Norway at the 1960 Summer Paralympics

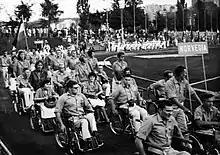
Norway at Rome 1960

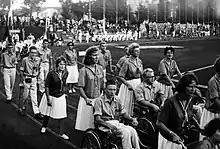

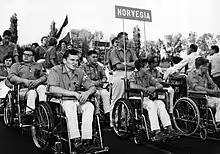

Norway sent a delegation to compete at the 1960 Summer Paralympics in Rome, Italy. Its athletes finished sixth in the overall medal count. Most of their medals were won in swimming.